Campaign Pack A2: Sydney The Wilderness Campaign

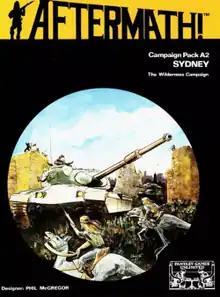
Cover art by Bob Charrette, 1984

Campaign Pack A2: Sydney The Wilderness Campaign is a supplement published by Fantasy Games Unlimited (FGU) in 1984 for the post-apocalyptic role-playing game "Aftermath!".